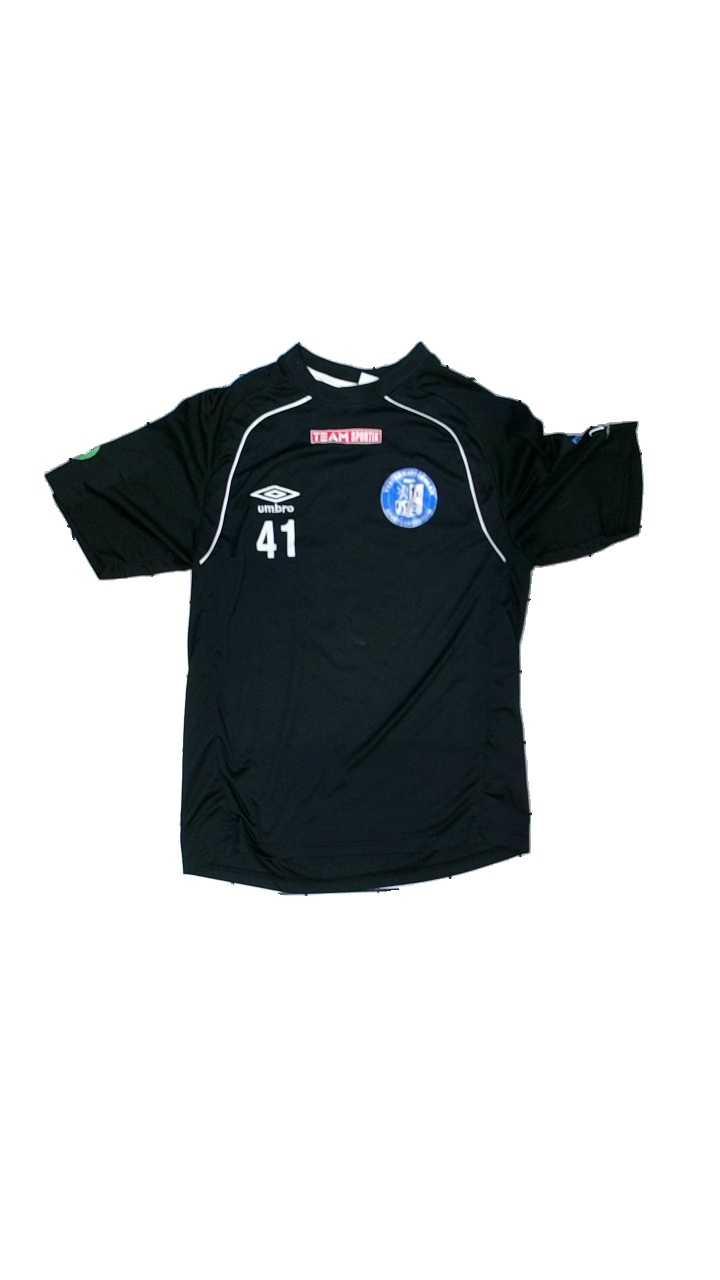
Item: T-shirt (Men)
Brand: Umbro
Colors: Black, White
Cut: Regular, C-collar
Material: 100% polyester
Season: All
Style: Sports
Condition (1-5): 3
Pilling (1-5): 5
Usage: Export
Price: <50